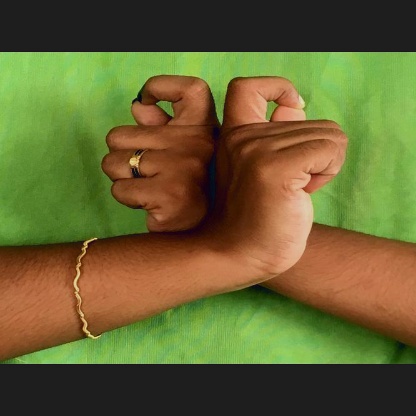
Mudra: Berunda